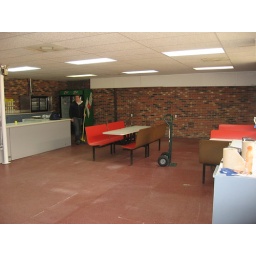
Moved the tables in the seating area after moping all the floors and vacuming the webs off the brick walls